Hamiltonian path problem

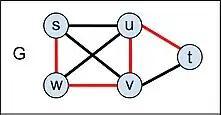
The proposed solution {s,w,v,u,t} forms a valid Hamiltonian Path in the graph G.

The Hamiltonian path problem is NP-Complete meaning a proposed solution can be verified in polynomial time.